KFRO-FM

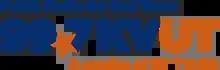
Logo as KVUT

The station changed its call sign to KVUT on December 19, 2019. On June 16, 2020, North Texas Radio Group, LP filed to transfer the license of KVUT to The University of Texas at Tyler, after a deal was reached to sell the station to the University for $120,000.